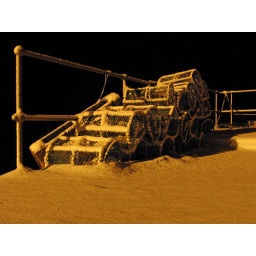
Lobster pots stacked at Loch Leurbost jetty, lit by an orange floodlight.